The Amazing Race 33

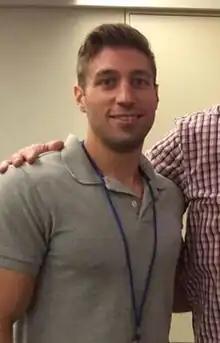
Ryan W. Ferguson

In January 2020, during the winter press tour for the Television Critics Association in Pasadena, California, "Amazing Race" co-creators and executive producers Bertram van Munster and Elise Doganieri, who were promoting their new National Geographic show "Race to the Center of the Earth", confirmed to Andy Dehnart of "Reality Blurred" that they would be filming a thirty-third season of "The Amazing Race" later in the year.